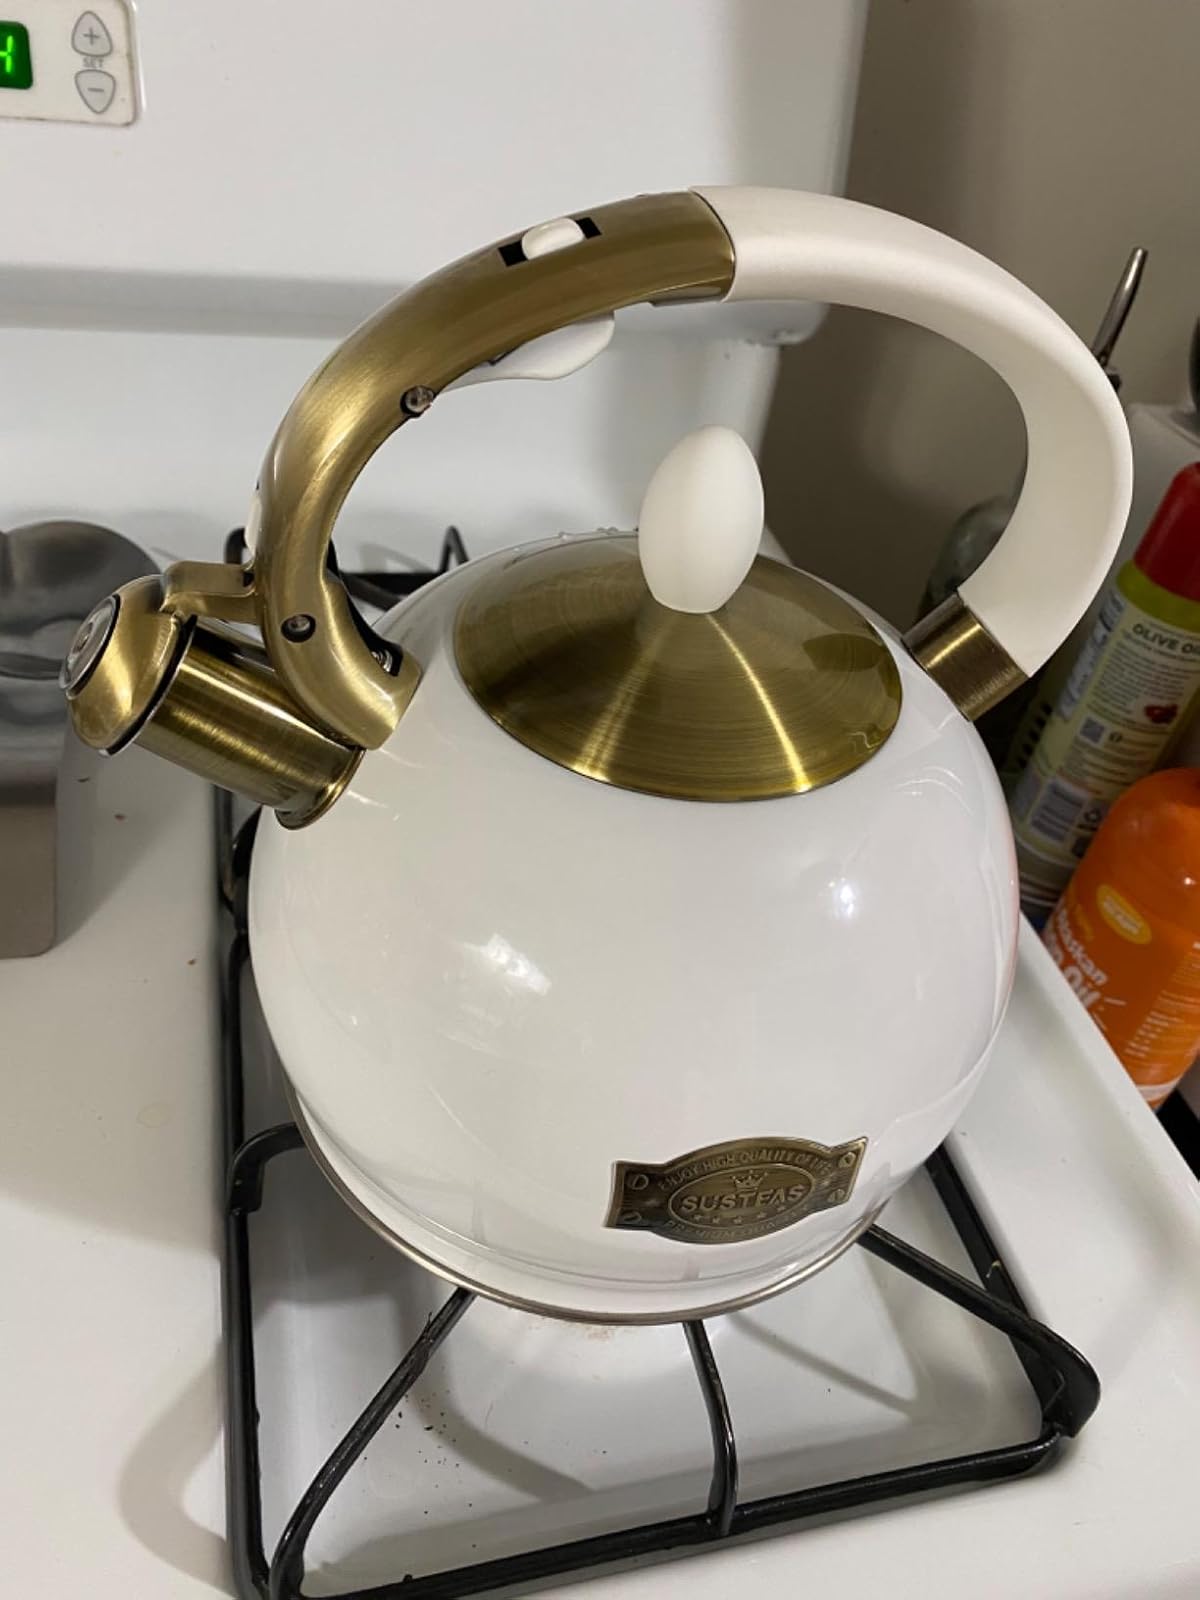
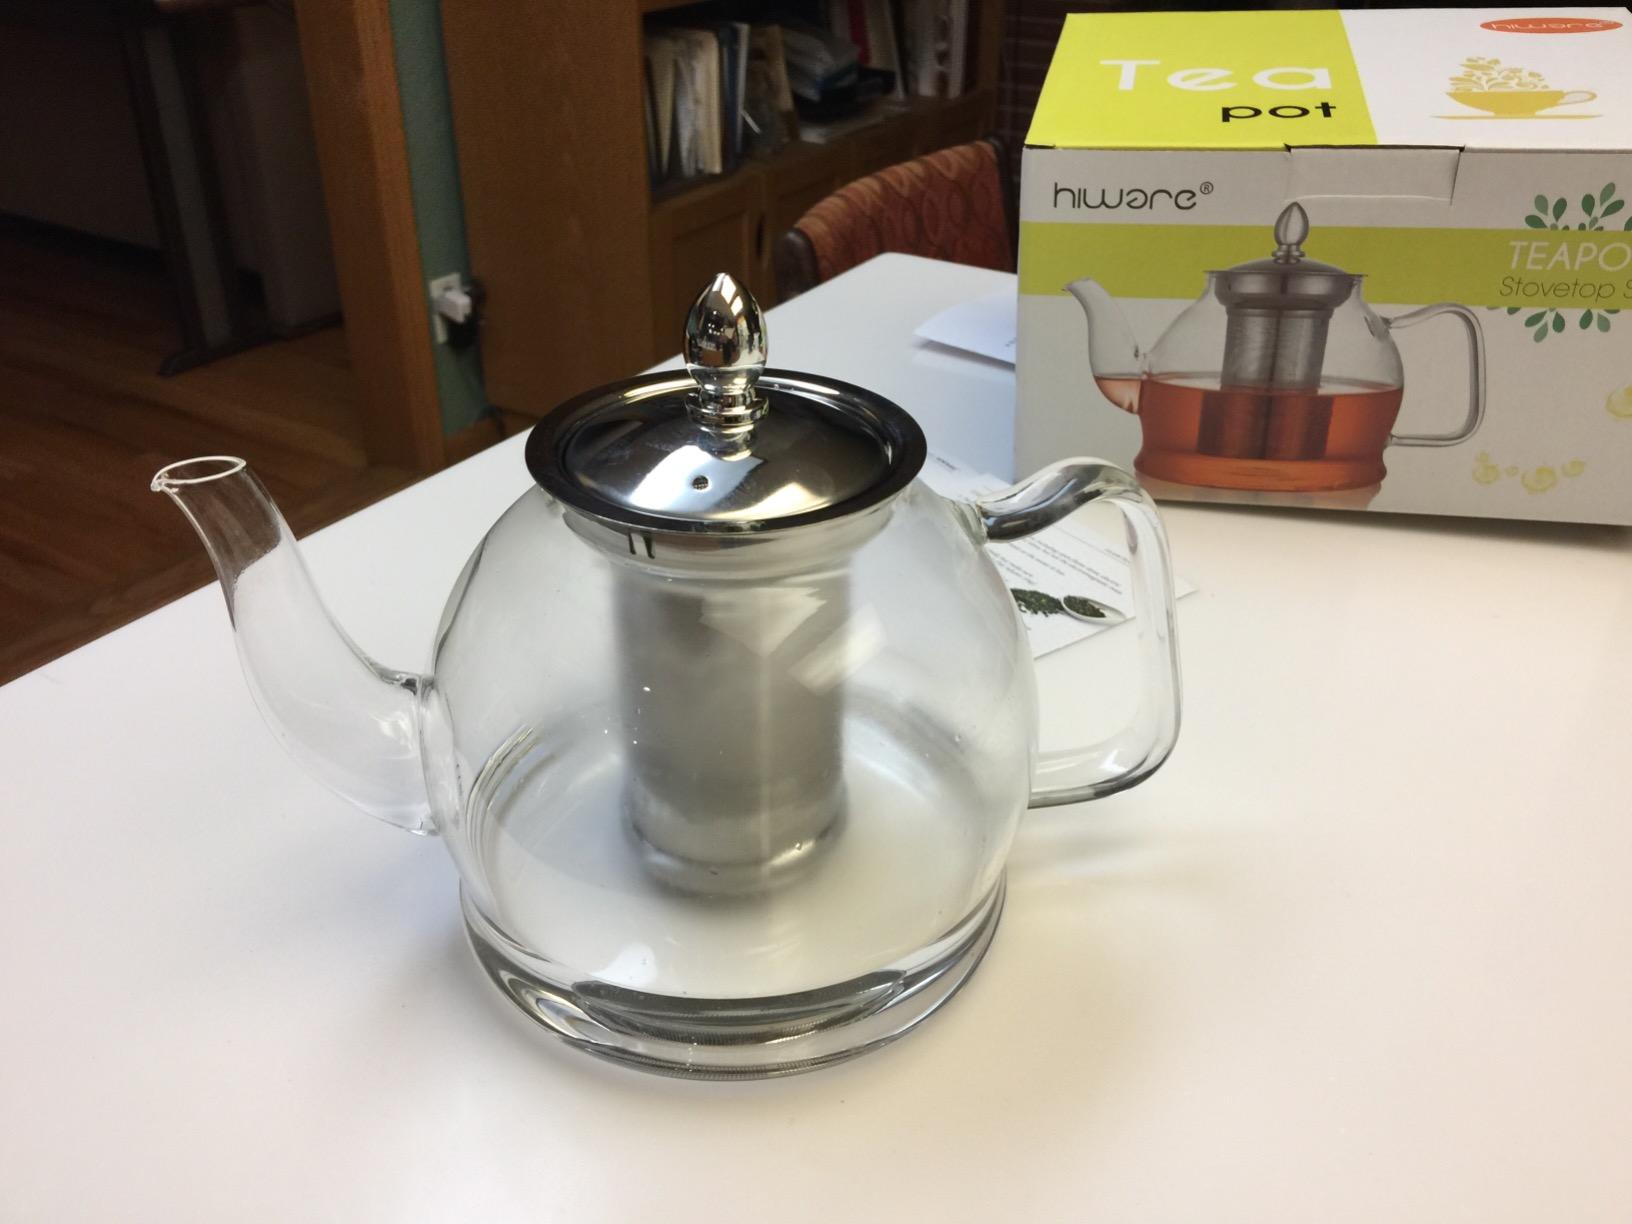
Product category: items_kettle
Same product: no